HMAS Sydney (D48)

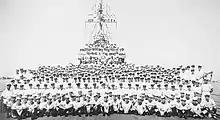
Group portrait of the 645-strong ship's company following the action against "Bartolomeo Colleoni" in July 1940

The entire Mediterranean fleet sailed from Alexandria on 8 October to provide cover for several Malta Convoys, and attempt to draw the Italian fleet into battle. The convoys reached their destination safely, and the operation was uneventful for "Sydney"; the only contact with Italian forces was an engagement during the early morning of 12 October between the British cruiser and seven Italian torpedo boats and destroyers, of which "Ajax" sank three and damaged a fourth. From 25 October, "Sydney", "Orion", and the destroyers and were engaged in a sweep of the Aegean for Axis vessels, reaching as far north as the Dardanelles. No major incidents occurred until 28 October, when the Italians invaded Greece: the four ships were recalled to Alexandria, where they arrived that evening. Shortly after, the two cruisers were joined by HM Ships and and met the main force of the Mediterranean fleet west of Crete on 30 October. Over the next few days, the warships patrolled around Crete and along the Greek mainland, and provided cover for the first supply convoy to Crete.